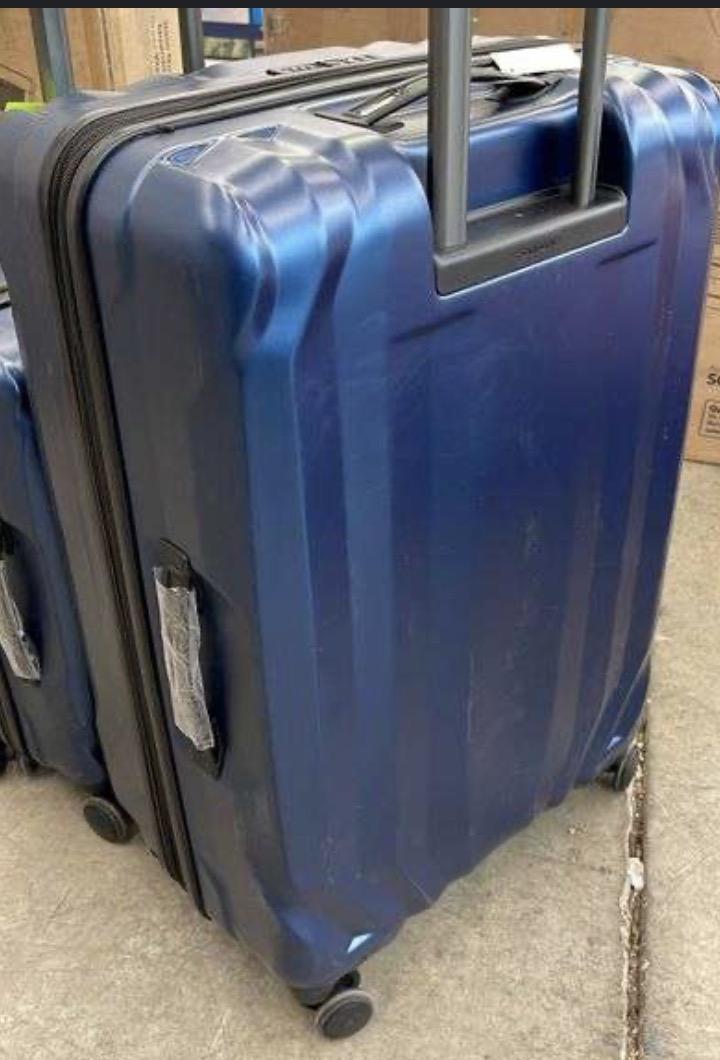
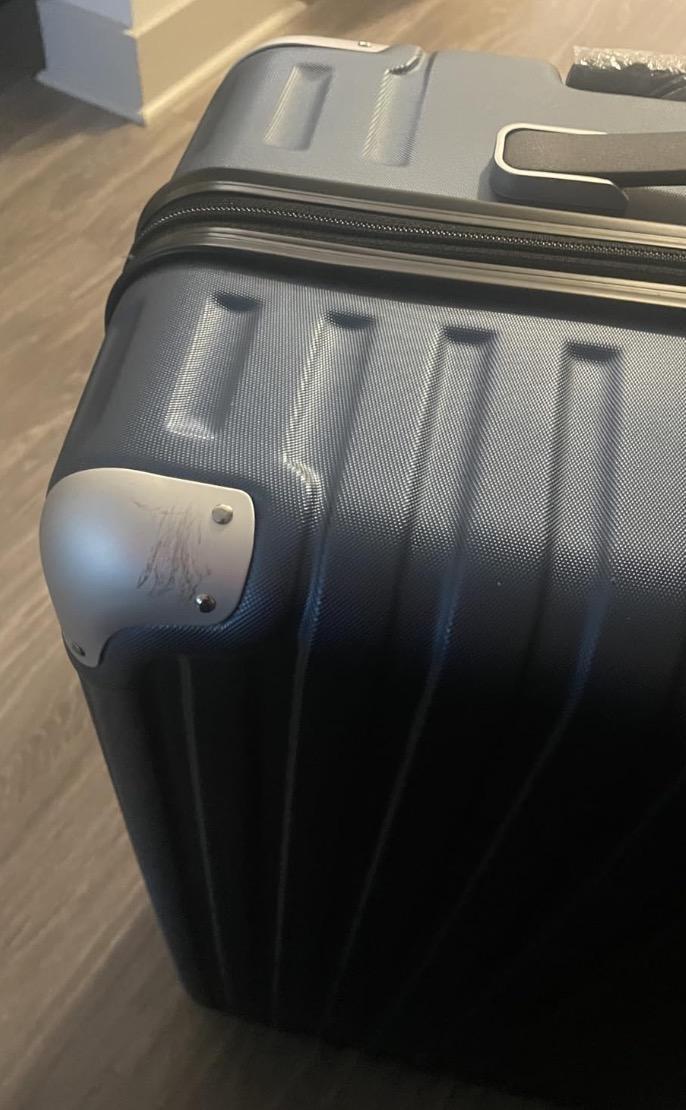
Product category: items_tea
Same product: no